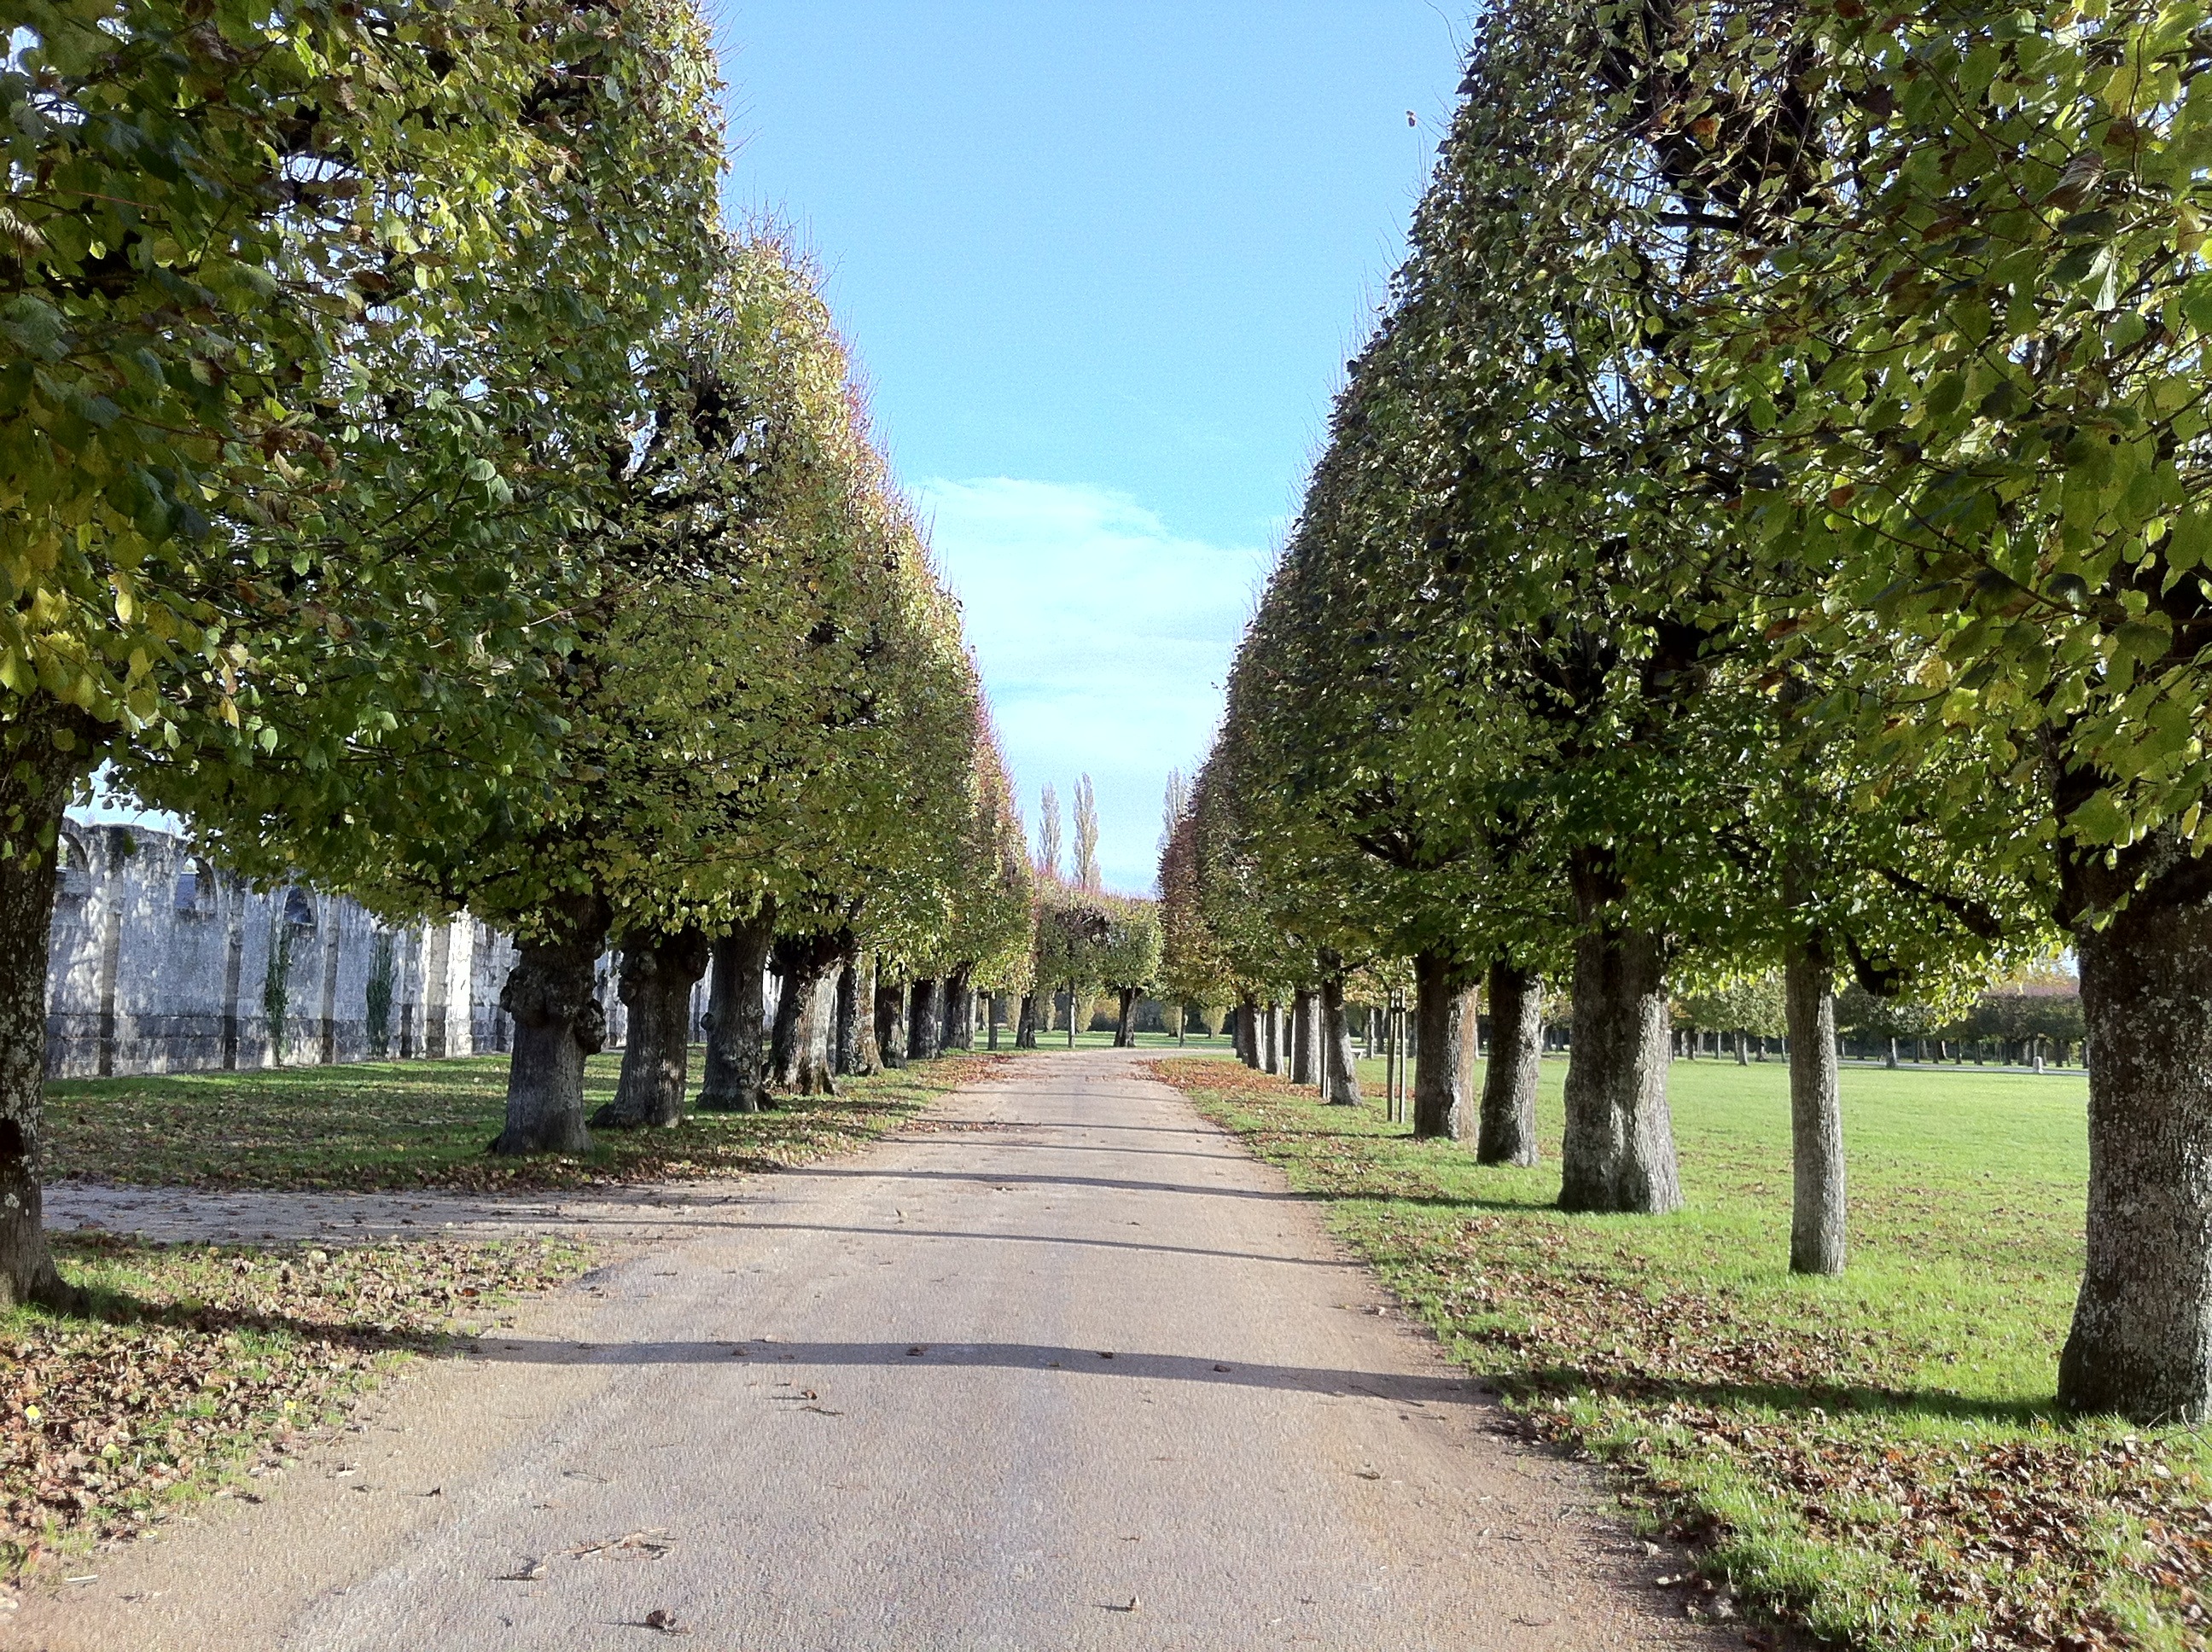
tree, plant, leaf, flower, france, autumn, park, castle, garden, waterway, shrub, chateaux, chambord, rural area, woody plant